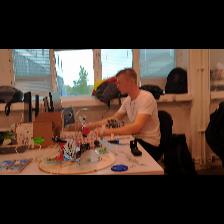
Label: Human